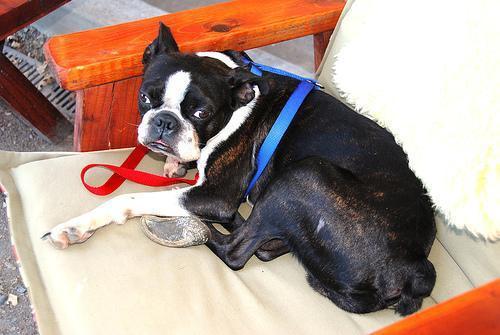
pug